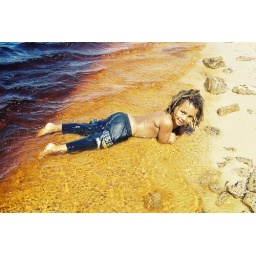
he's showing me how you turn yellow &amp;amp; red in the water